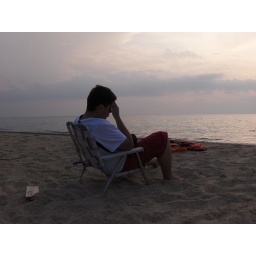
labor day weekend at the lake house in bridgman, michigan with 17 of our closest friends :D